Anna Maria van Schurman

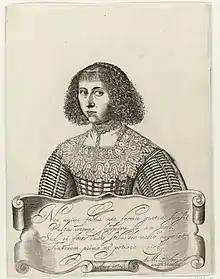
Self portrait, 1633

In her 60s, Schurman emerged as one of the principal leaders of the Labadists. In the 1660s Schurman had become increasingly disillusioned with the Reformed Churches in the Netherlands. She made the reformation of the church her goal. Along with corresponding with ministers, she travelled throughout the country and organised meetings with them. She lamented the lack of spiritual devotion and the "exhibits of the ecclesiastics" that occupied the church's pulpits.